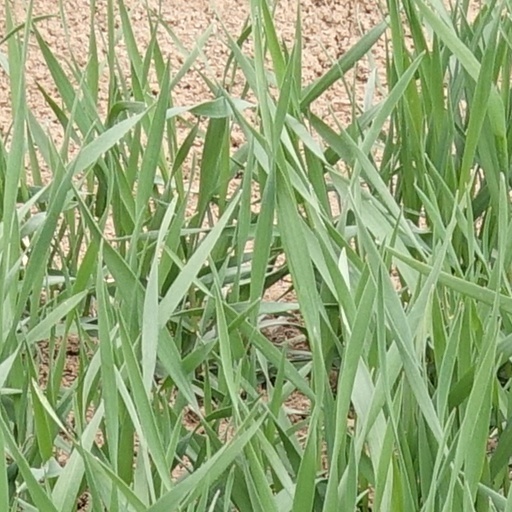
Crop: wheat